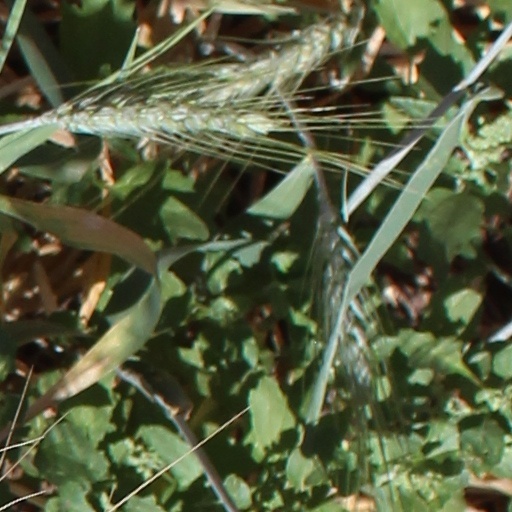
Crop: wheat